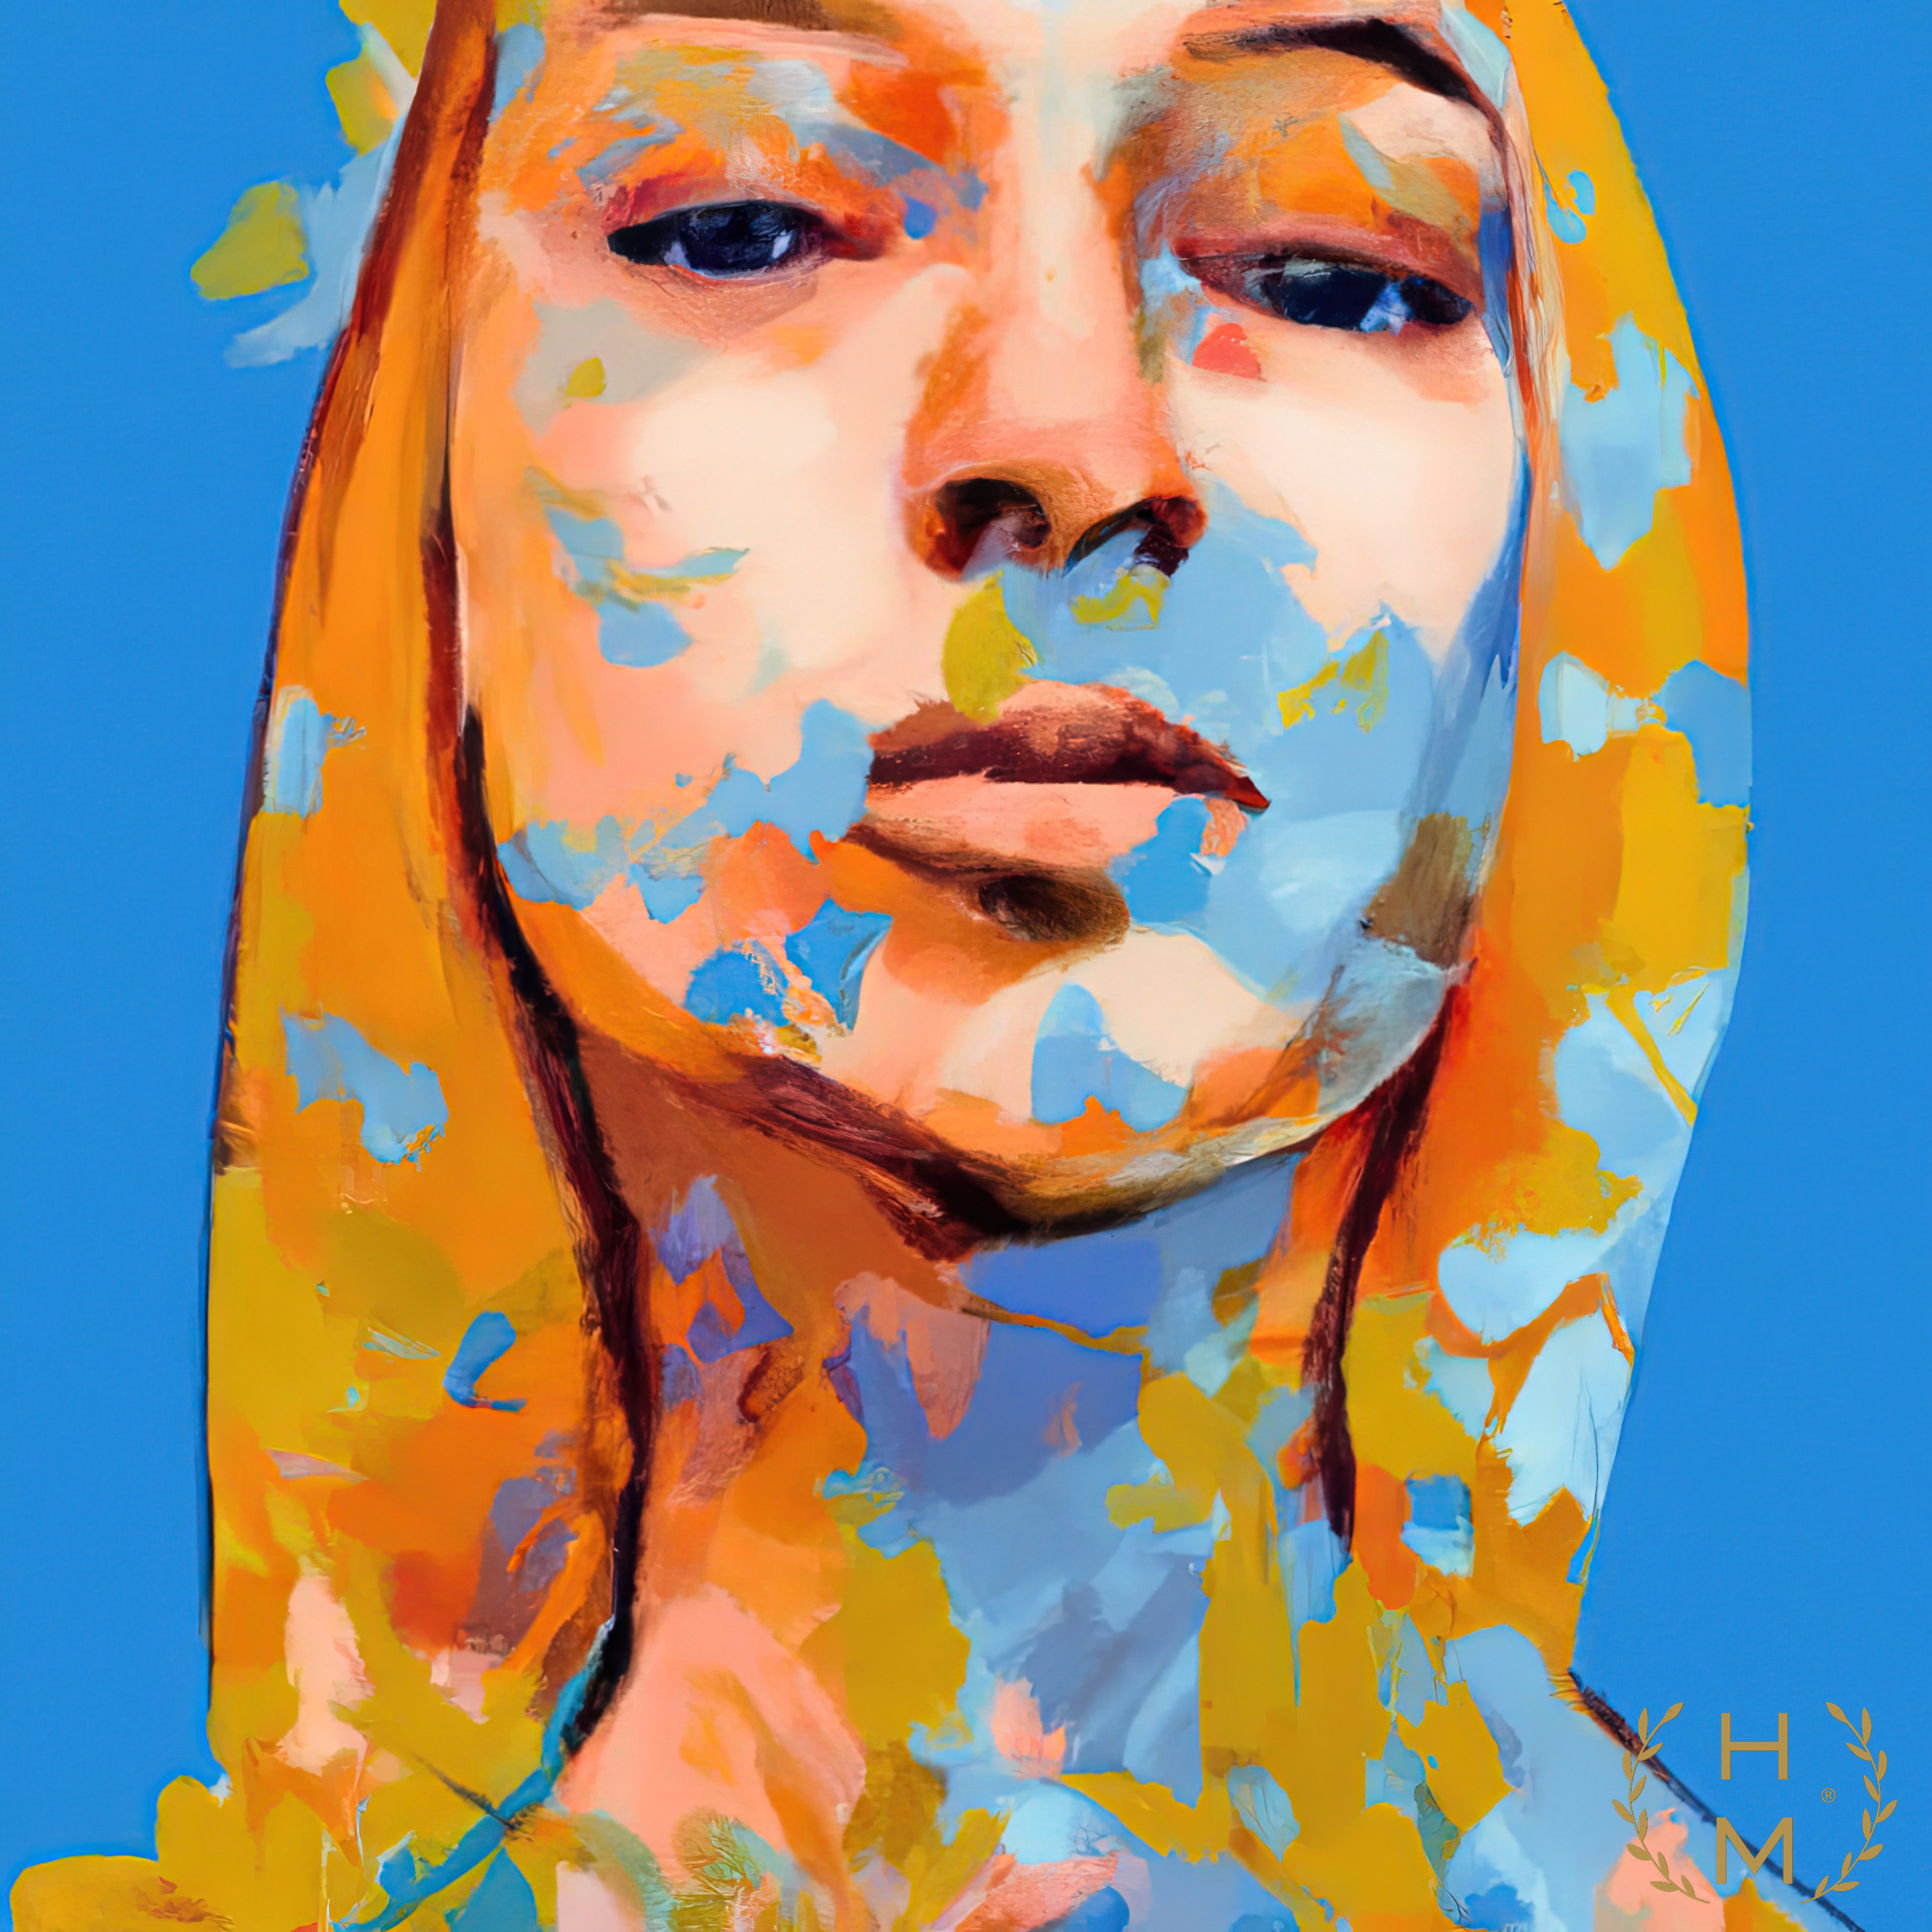
hel mort, hel, mort, helmort, art, contemporary art, contemporaryart, painting, paintings, woman, women, girl, girls, beautiful, style, fashion, digital, abstract, NFT, NFTs, mixed media, oil, oils, mixedmedia, artwork, art gallery, art brand, artbrand, artgallery, abstract painting, acrylic painting, paint, watercolor, art collector, portrait, canvas print, abstract canvas print, colorful canvas print, van gogh, great, cheap, interesting, amazing, ready to hang, impressionism, hair, nose, cheek, head, chin, eyebrow, eye, jaw, neck, orange, eyelash, Art paint, electric blue, No expression, beard, visual arts, moustache, symmetry, pattern, graphics, self portrait, facial hair, font, peach